Question: Please indicate a possible affordance area of cup that can be used for holding
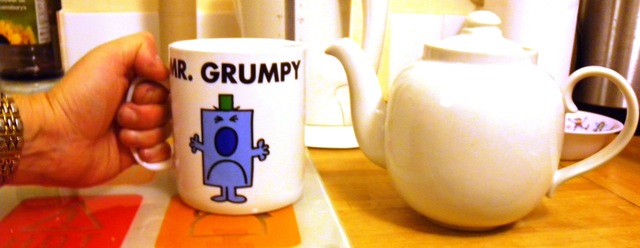
Answer: [115.5, 29.5, 321.5, 220.5]